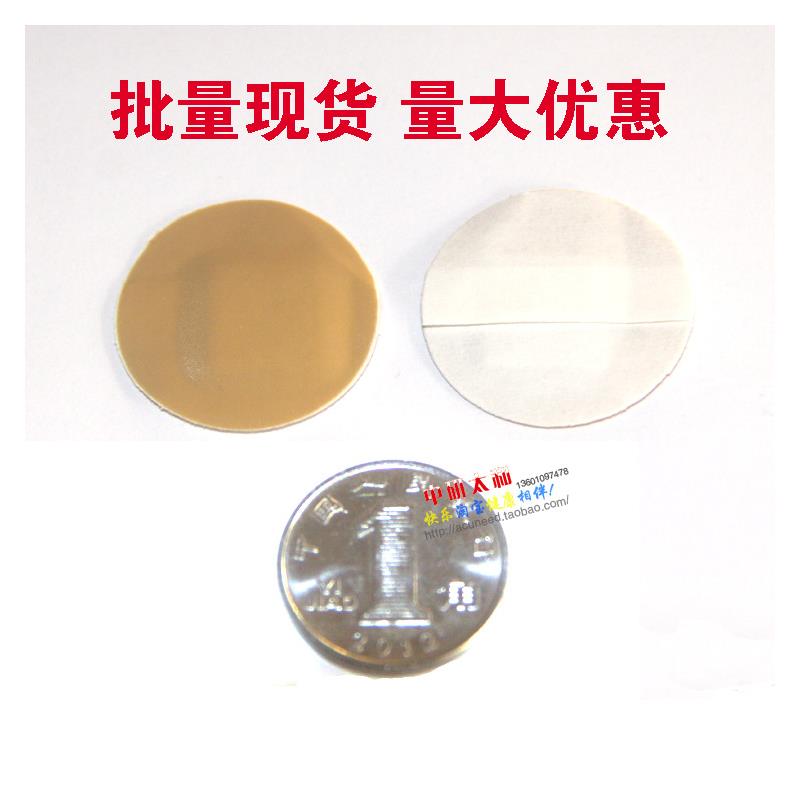
Label: trash